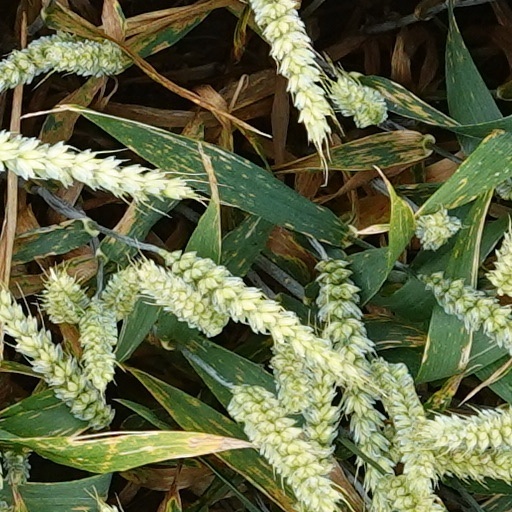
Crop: wheat